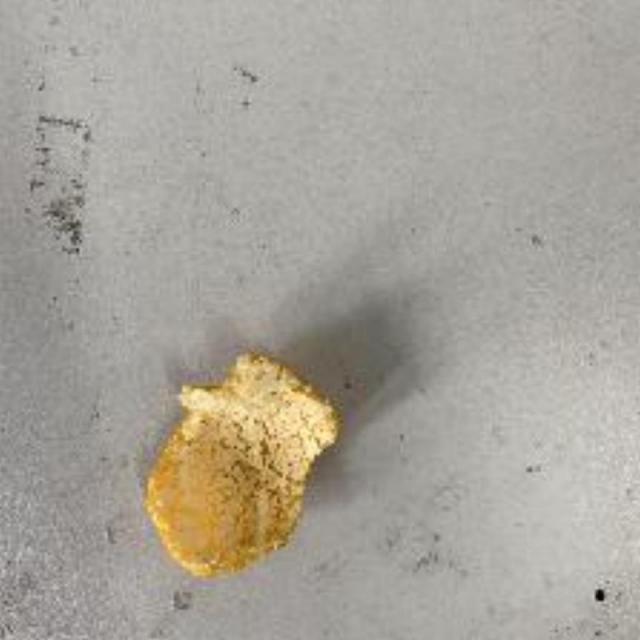
Label: peels